Manchester Ship Canal

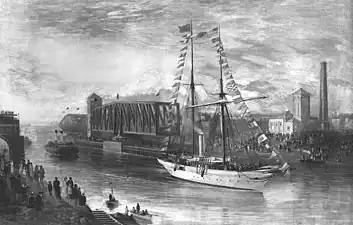
The yacht "Norseman" headed a convoy of vessels at the canal's opening in January 1894. Seen passing the Barton Swing Aqueduct, it carried the company's directors.

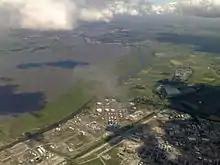
The ship canal alongside the Mersey between Stanlow and Runcorn, looking east

By the end of 1891, the ship canal was open to shipping as far as Saltport, the name given to wharves built at the entrance to the Weaver Navigation. The success of the new port was a source of consternation to merchants in Liverpool, who suddenly found themselves cut out of the trade-in goods such as timber, and a source of encouragement to shipping companies, who began to realise the advantages an inland port would offer. Saltport was rendered useless when the ship canal was completely filled with water in November 1893. The Manchester Ship Canal Police were formed the following month, and the canal opened to its first traffic on 1 January 1894. On 21 May, Queen Victoria performed the official opening, the last of three royal visits she made to Manchester. During the ceremony she knighted the Mayor of Salford, William Henry Bailey, and the Lord Mayor of Manchester, Anthony Marshall; Edward Leader Williams was knighted on 2 July by letters patent.